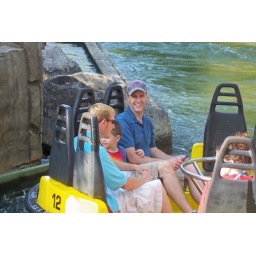
The boys in the boat